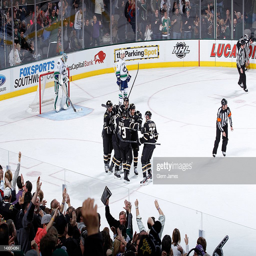
sports team celebrate a goal against sports team .